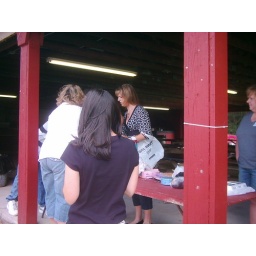
the sign in table started